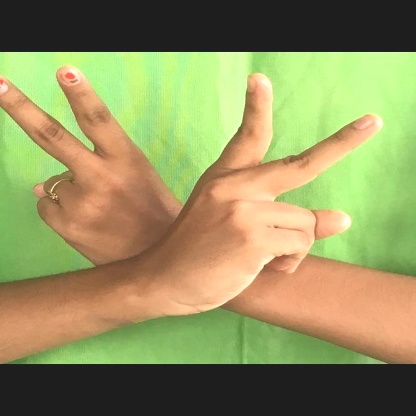
Mudra: Kartariswastika